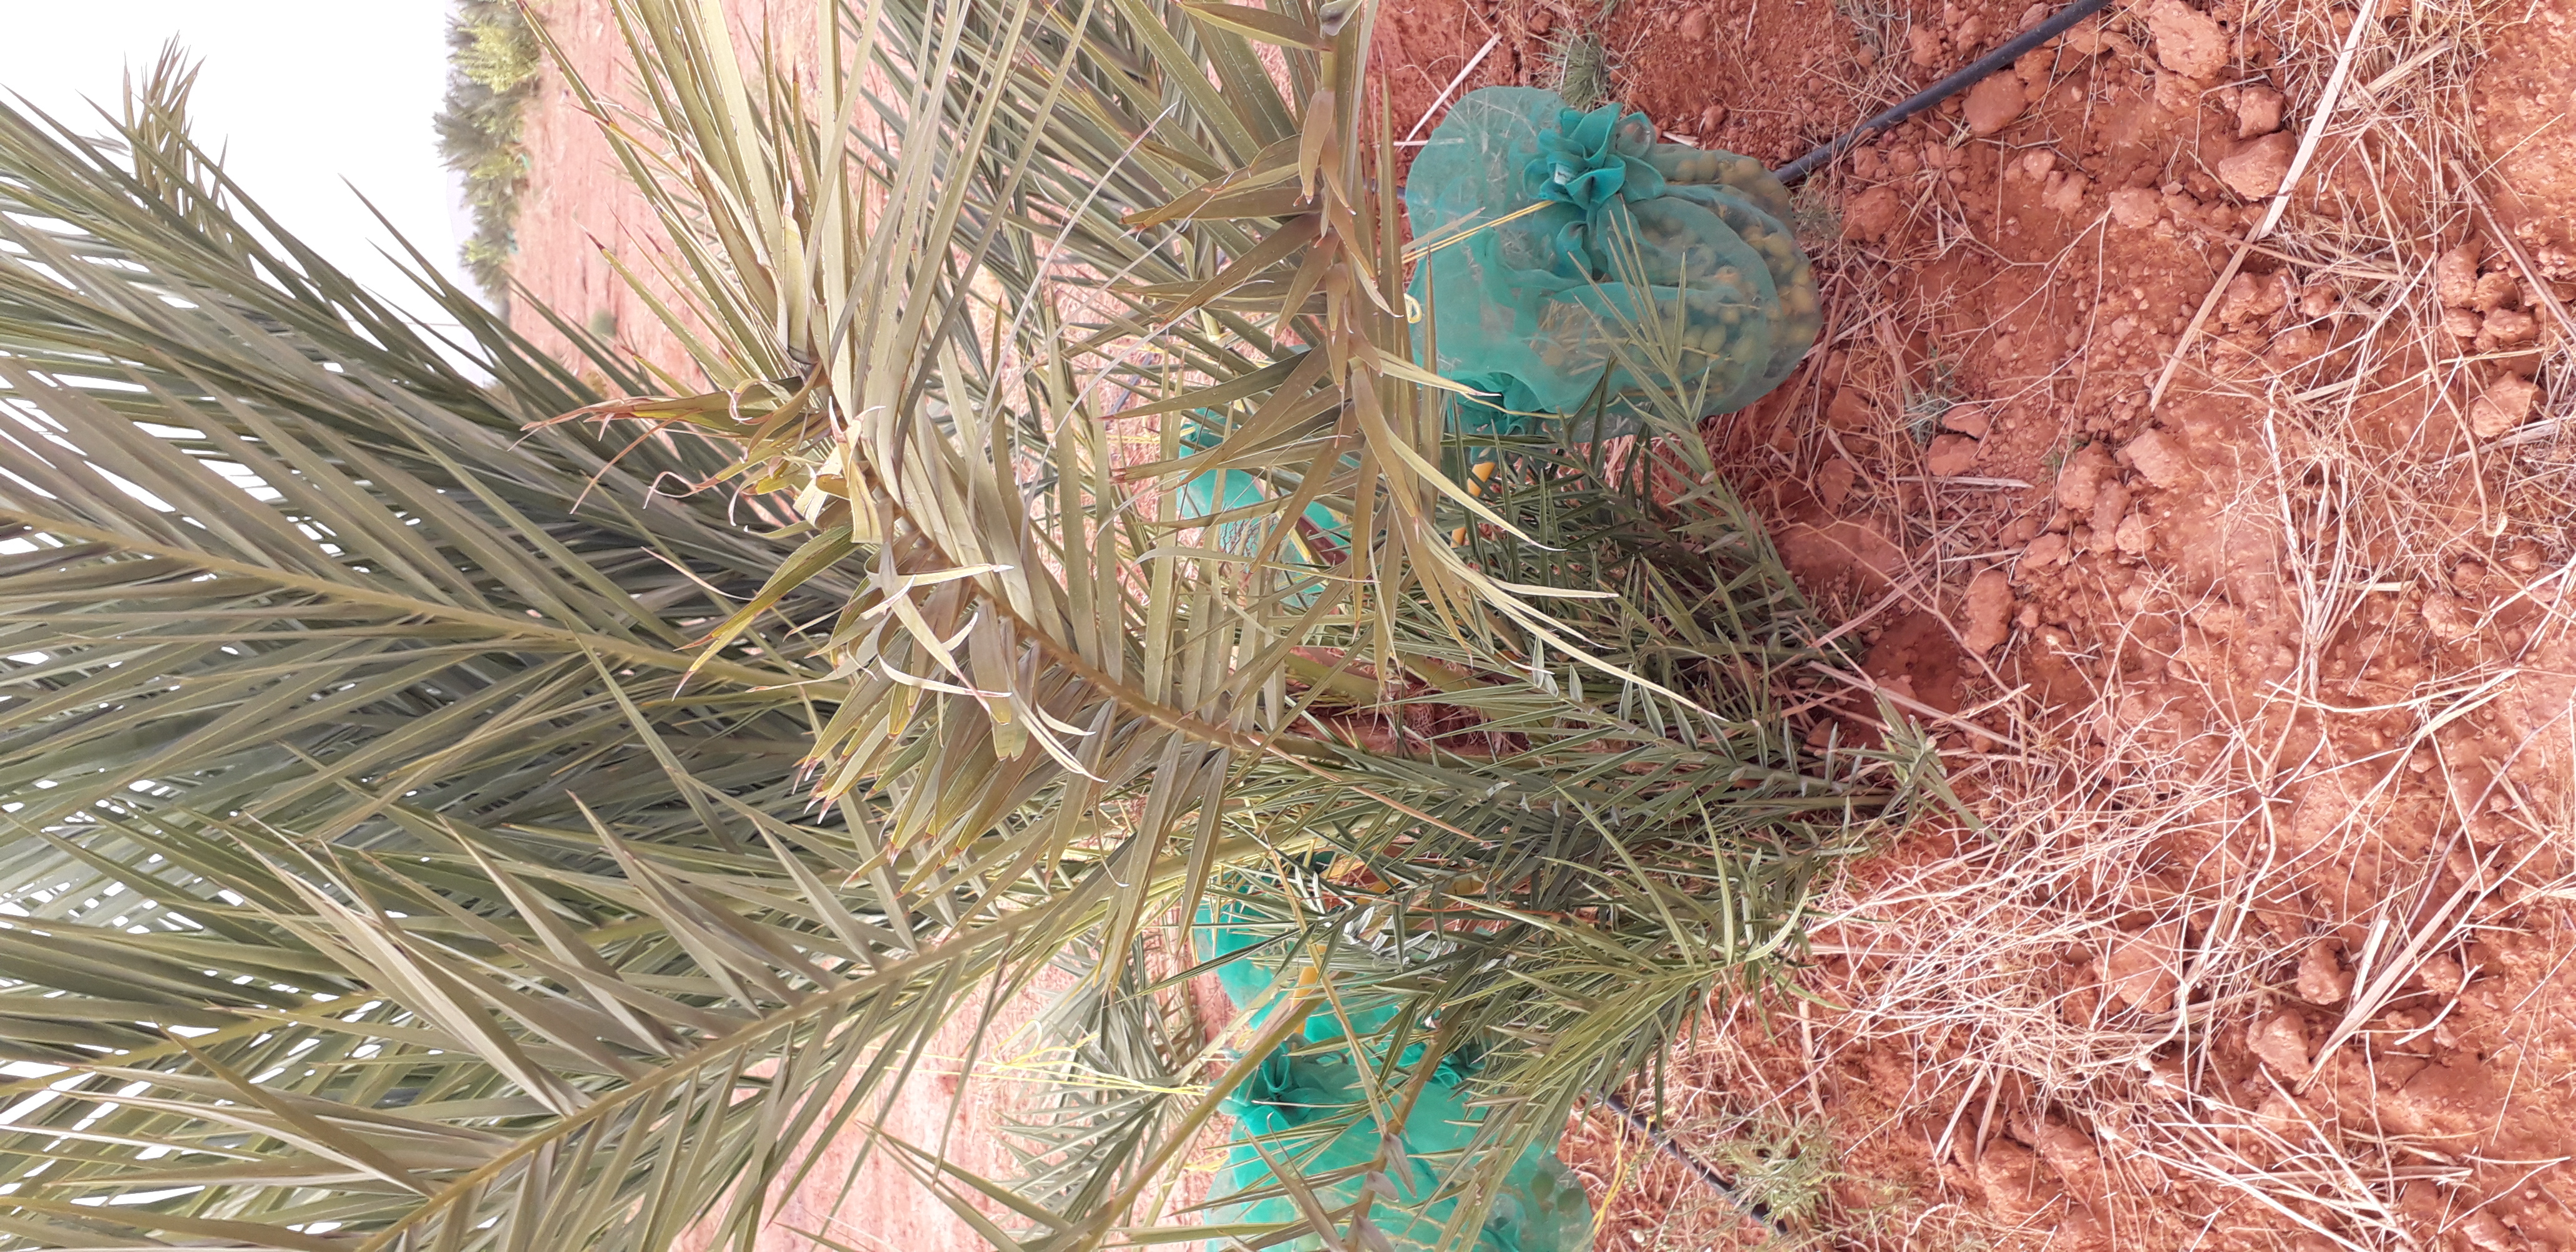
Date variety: kholt